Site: brandenburg
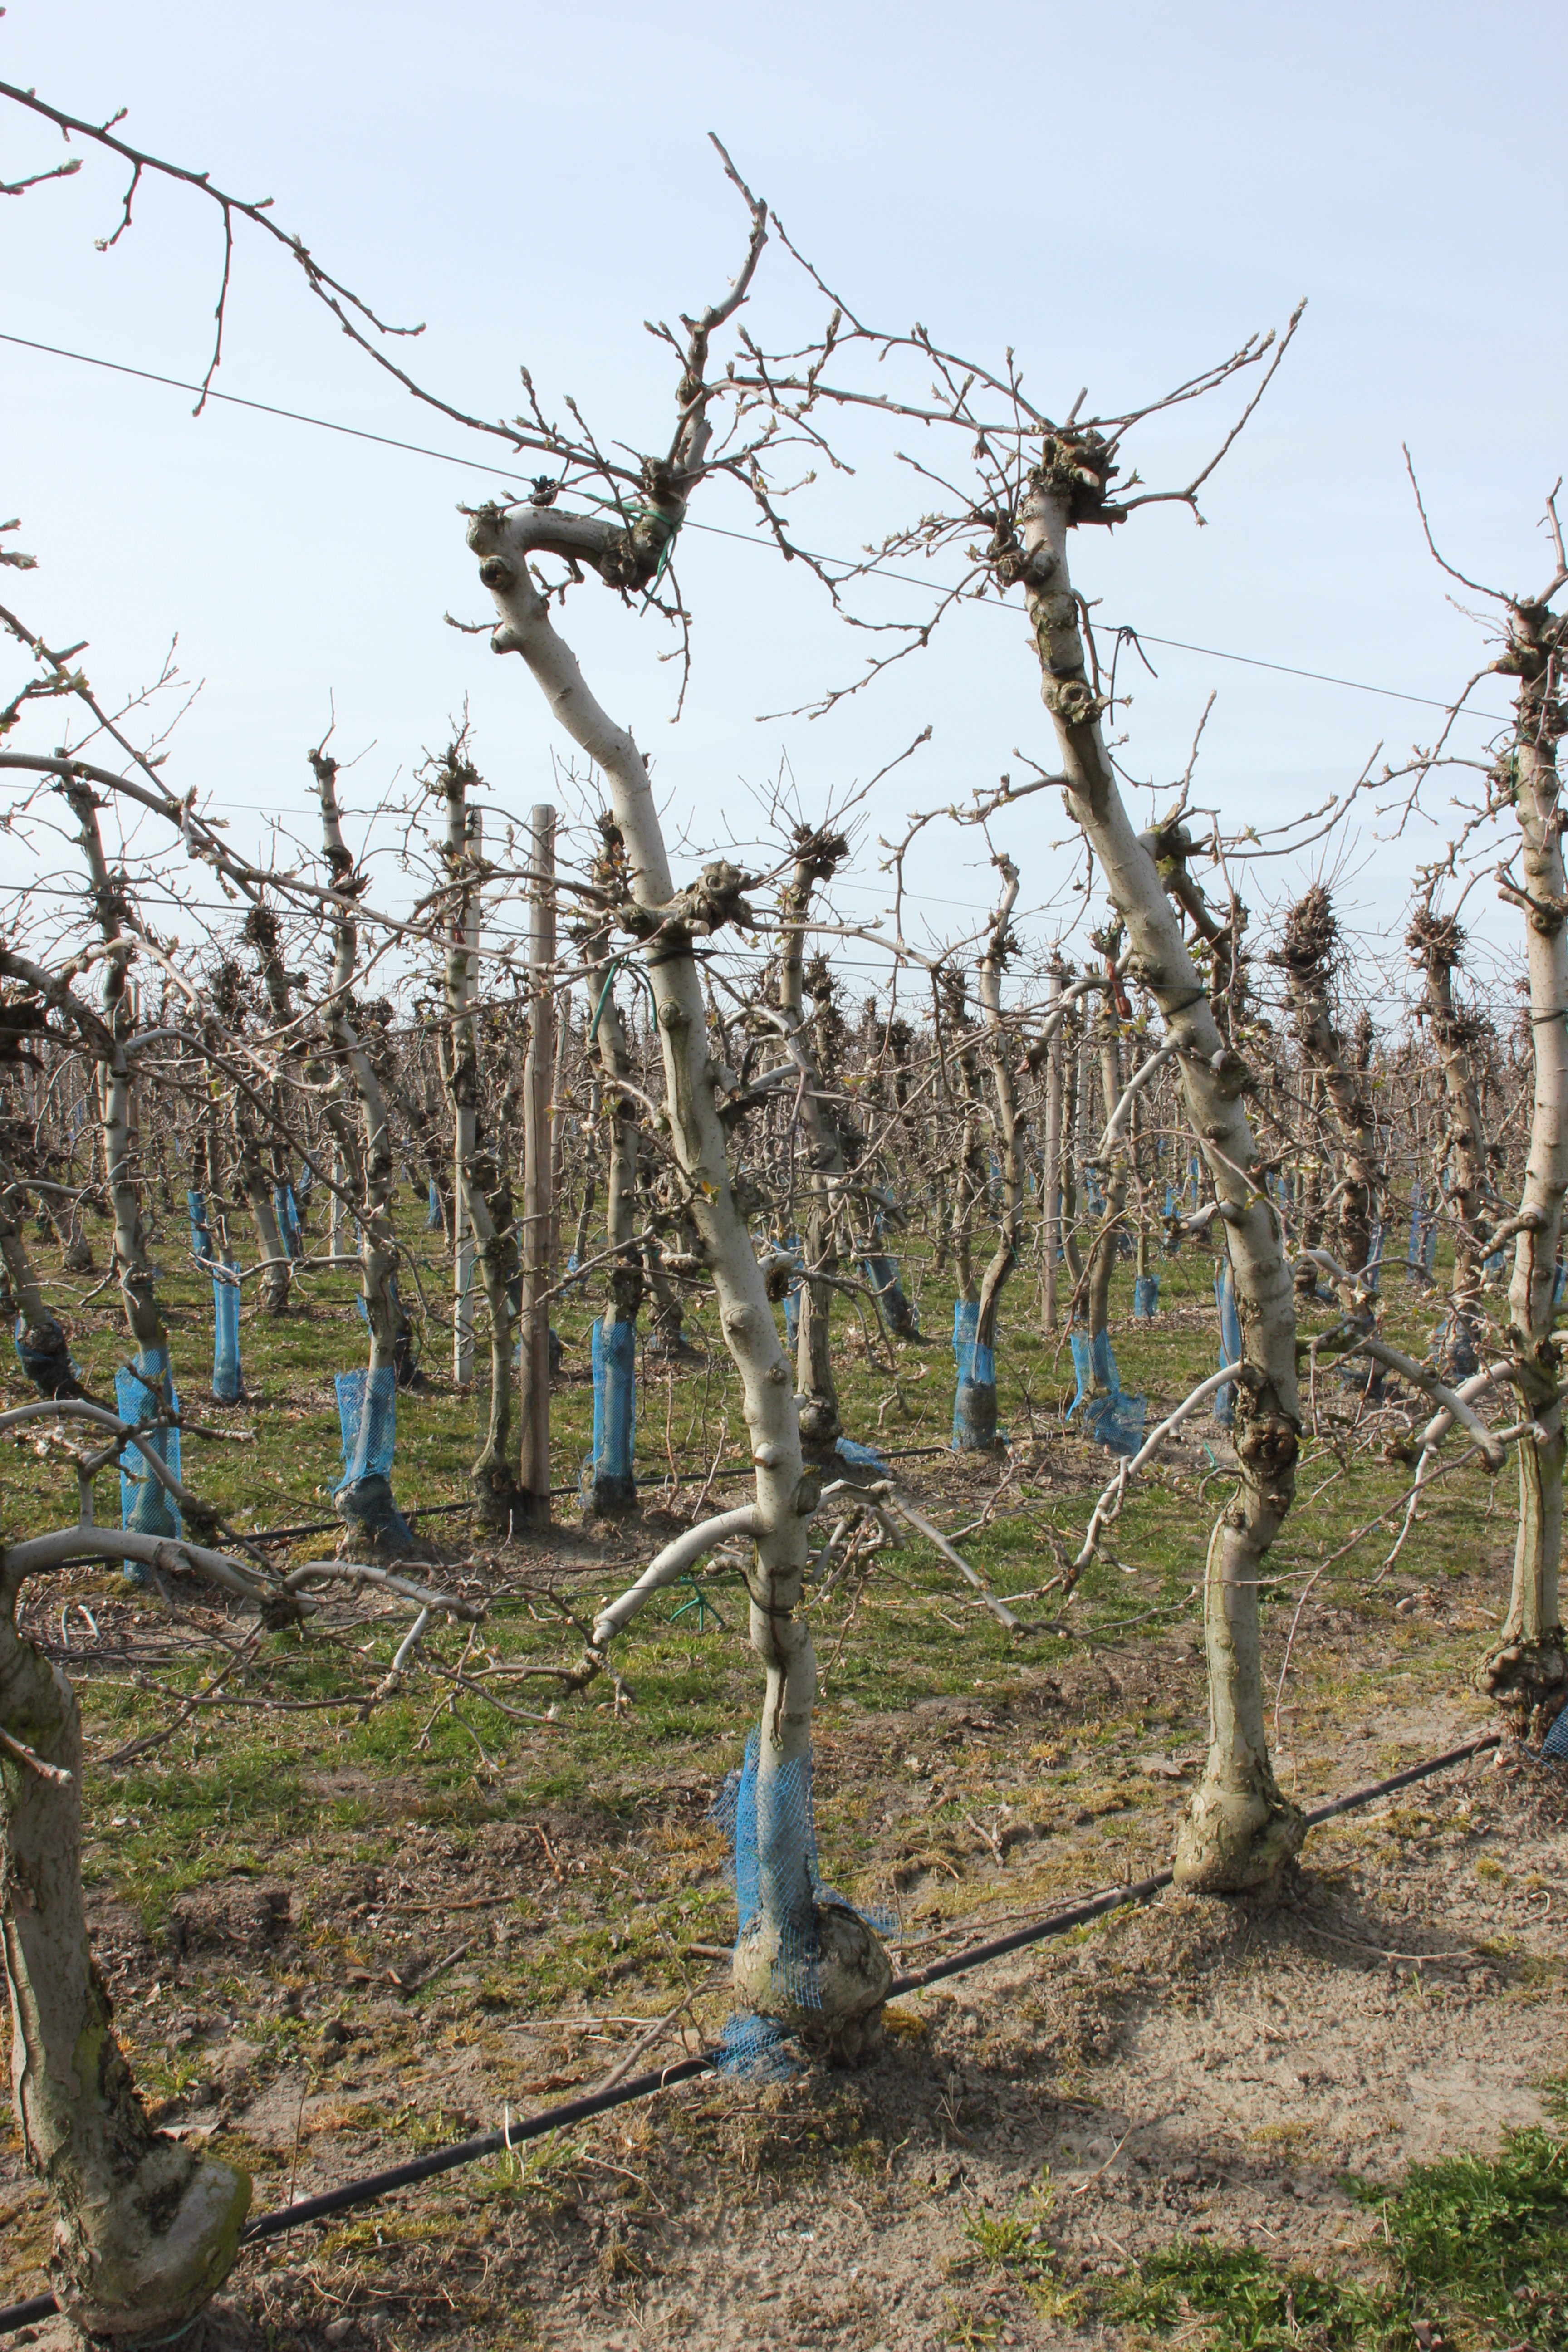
Growth stage (BBCH 54): Inflorescence emergence